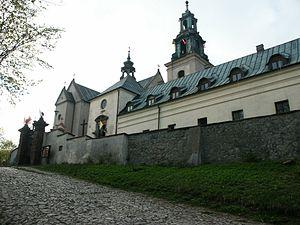
Kielce est une ville de Pologne, chef-lieu de la voïvodie de Sainte-Croix. Kielce est un important centre économique et politique. Sa population compte 205 655 habitants.